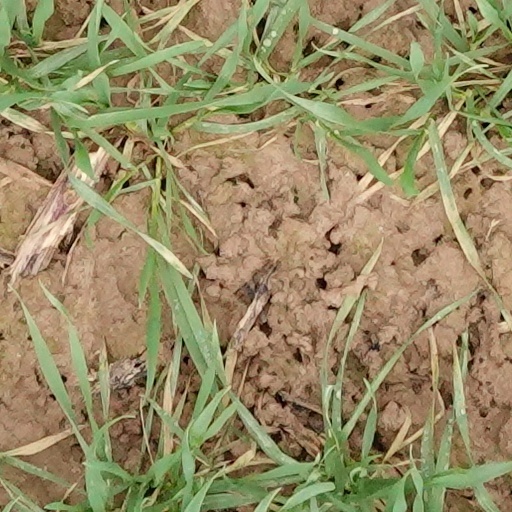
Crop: wheat